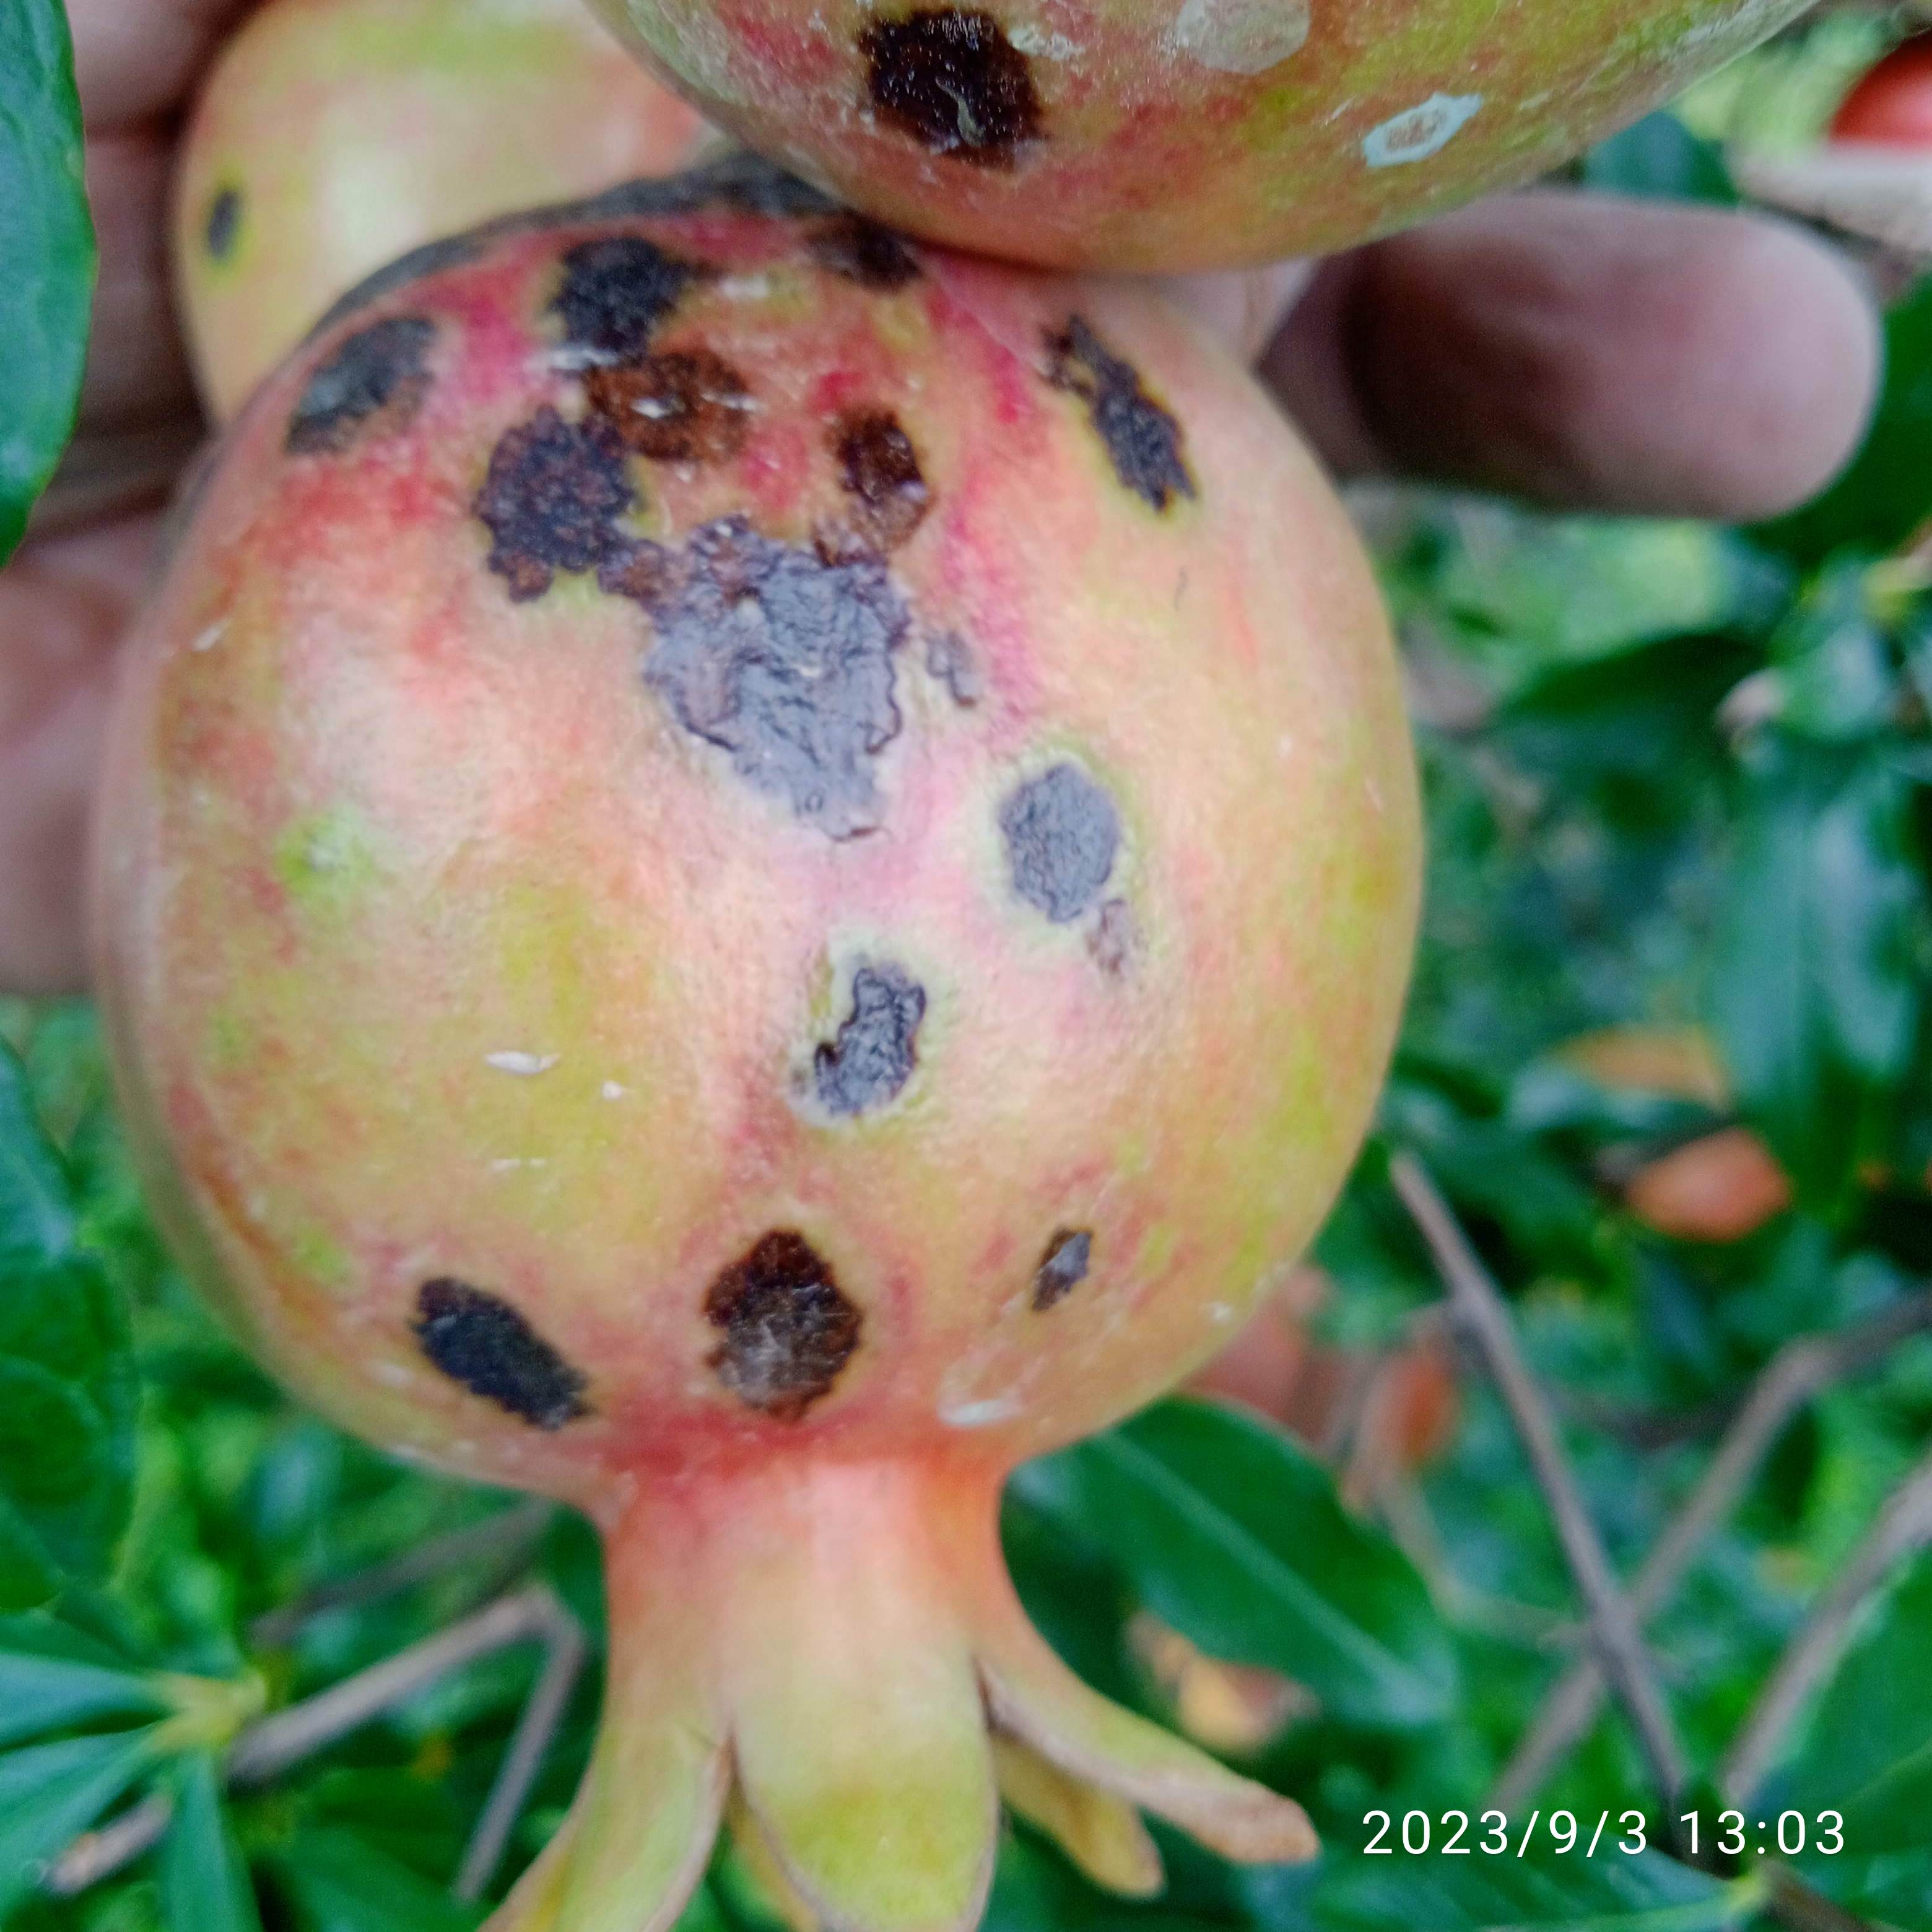
Label: Anthracnose